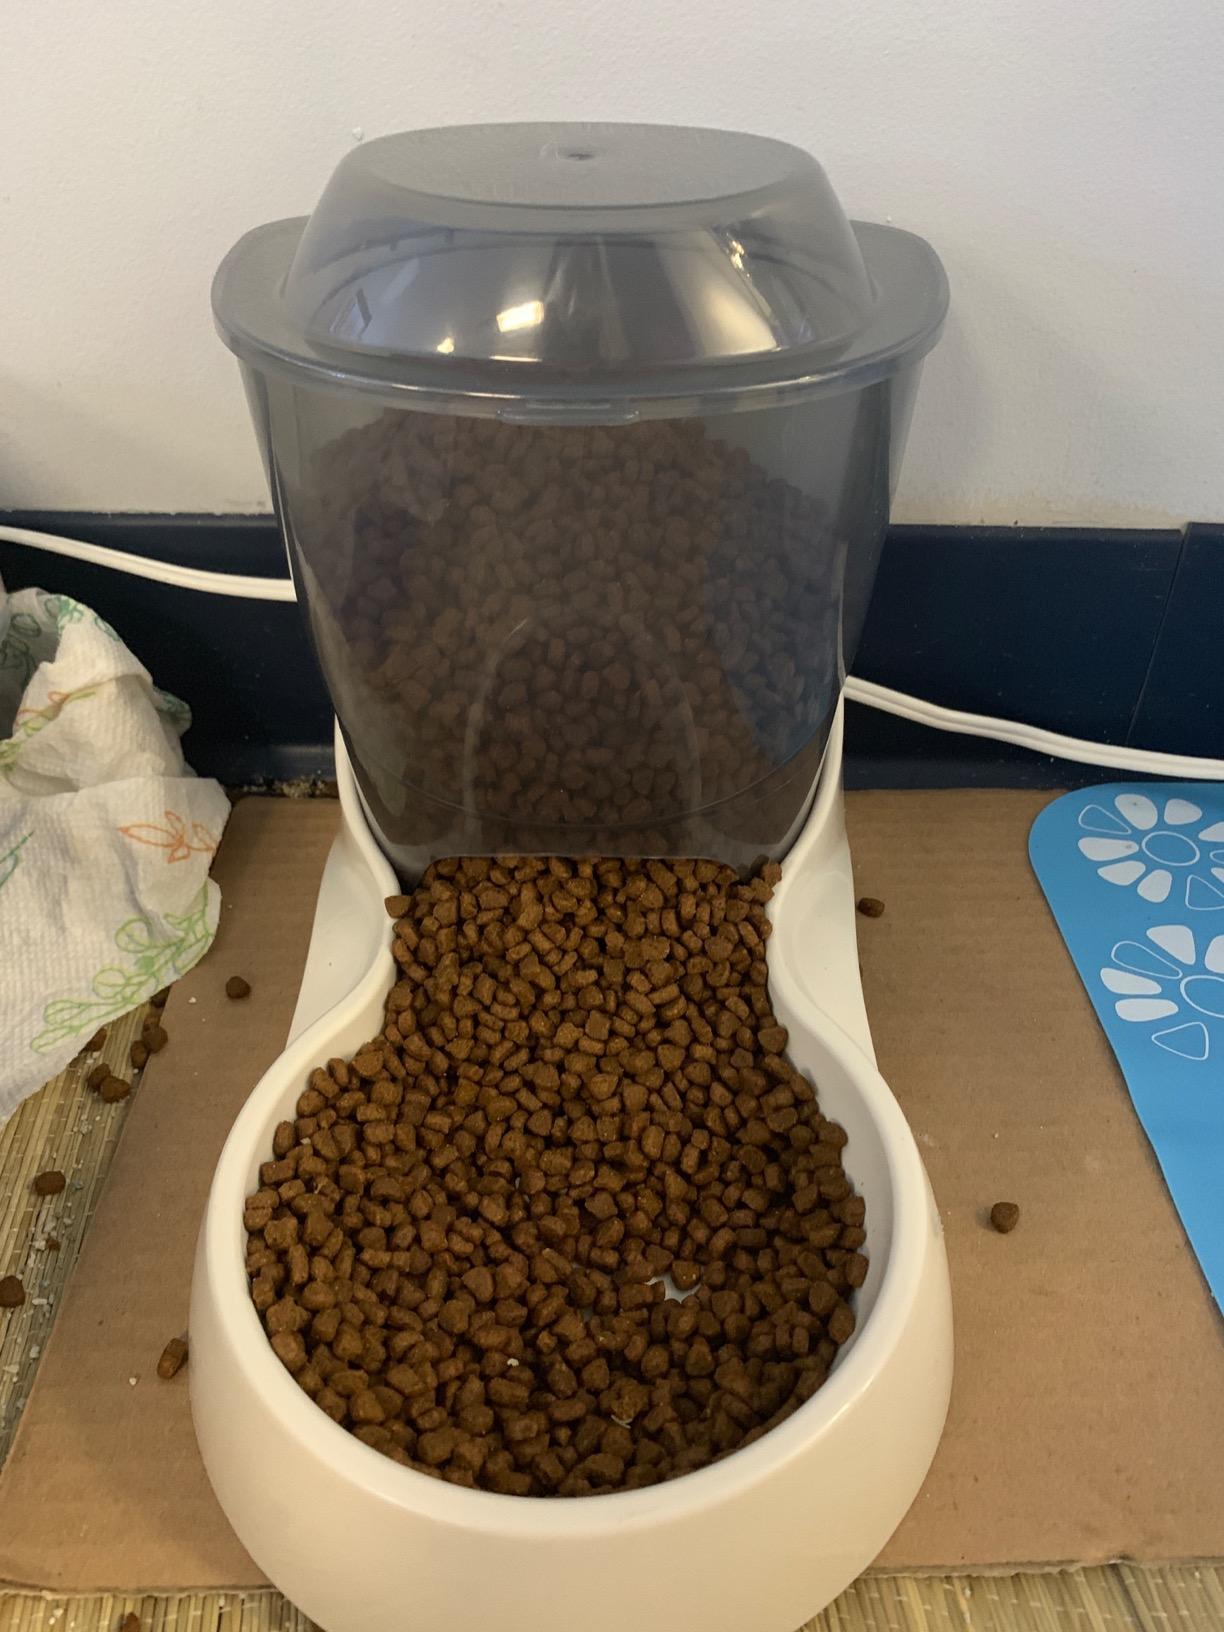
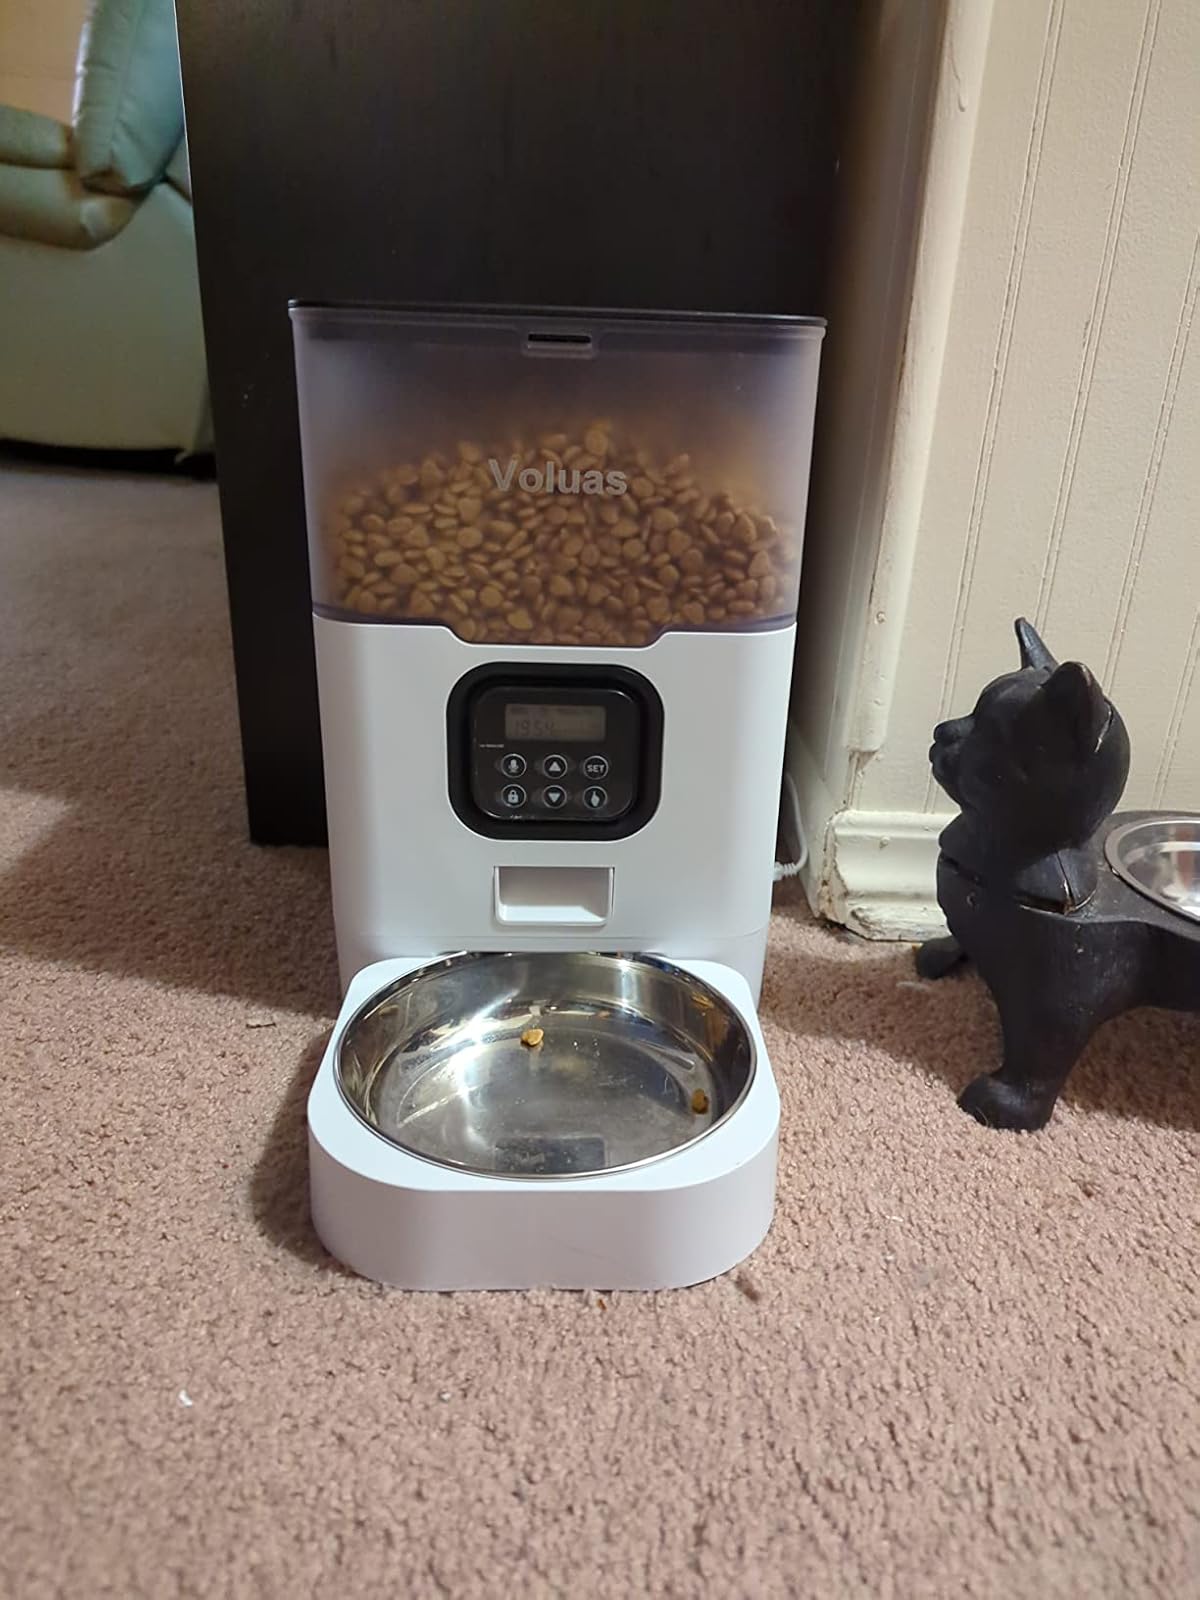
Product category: items_feeder
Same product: no